Hugo Vandermersch

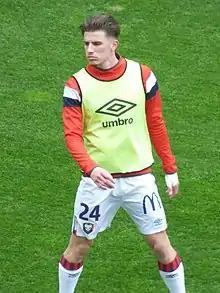
Vandermersch in 2020

Hugo Vandermersch (born 5 May 1999) is a French professional footballer who plays as a right back for Swiss club FC St. Gallen.